Mecha

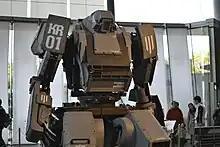
Kuratas, a mecha made by Suidobashi Heavy Industry at the Maker Faire Tokyo (2012)

In science fiction, or mechs are giant robots or machines, typically depicted as piloted, humanoid walking vehicles. The term was first used in Japanese after shortening the English loanword or , but the meaning in Japanese is more inclusive, and or 'giant robot' is the narrower term.